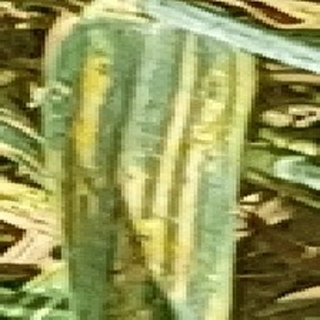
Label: wheat_yellow_rust